Kharkov Governorate

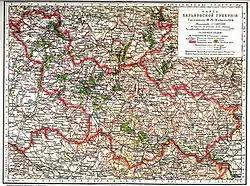
Map of Kharkov Governorate in between 1890 and 1906

All viceroyalties of the Russian Empire were abolished in 1797, and replaced again by governorates. As part of this reform, the Kharkov Viceroyalty was abolished in 1797, and the Sloboda Ukraine Governorate was re-established. It contained the former Kharkov Viceroyalty's territory, as well as several uyezds from Voronezh Governorate. It was divided into 10 uezds: Akhtyrsky Uyezd, Bogodukhovsky, Valkovsky, Volchansky Uyezd, Zmievsky, Izyumsky Uyezd, Kupyansky Uyezd, Lebedinsky Uyezd, Sumsky Uyezd, and Kharkovsky Uyezd.